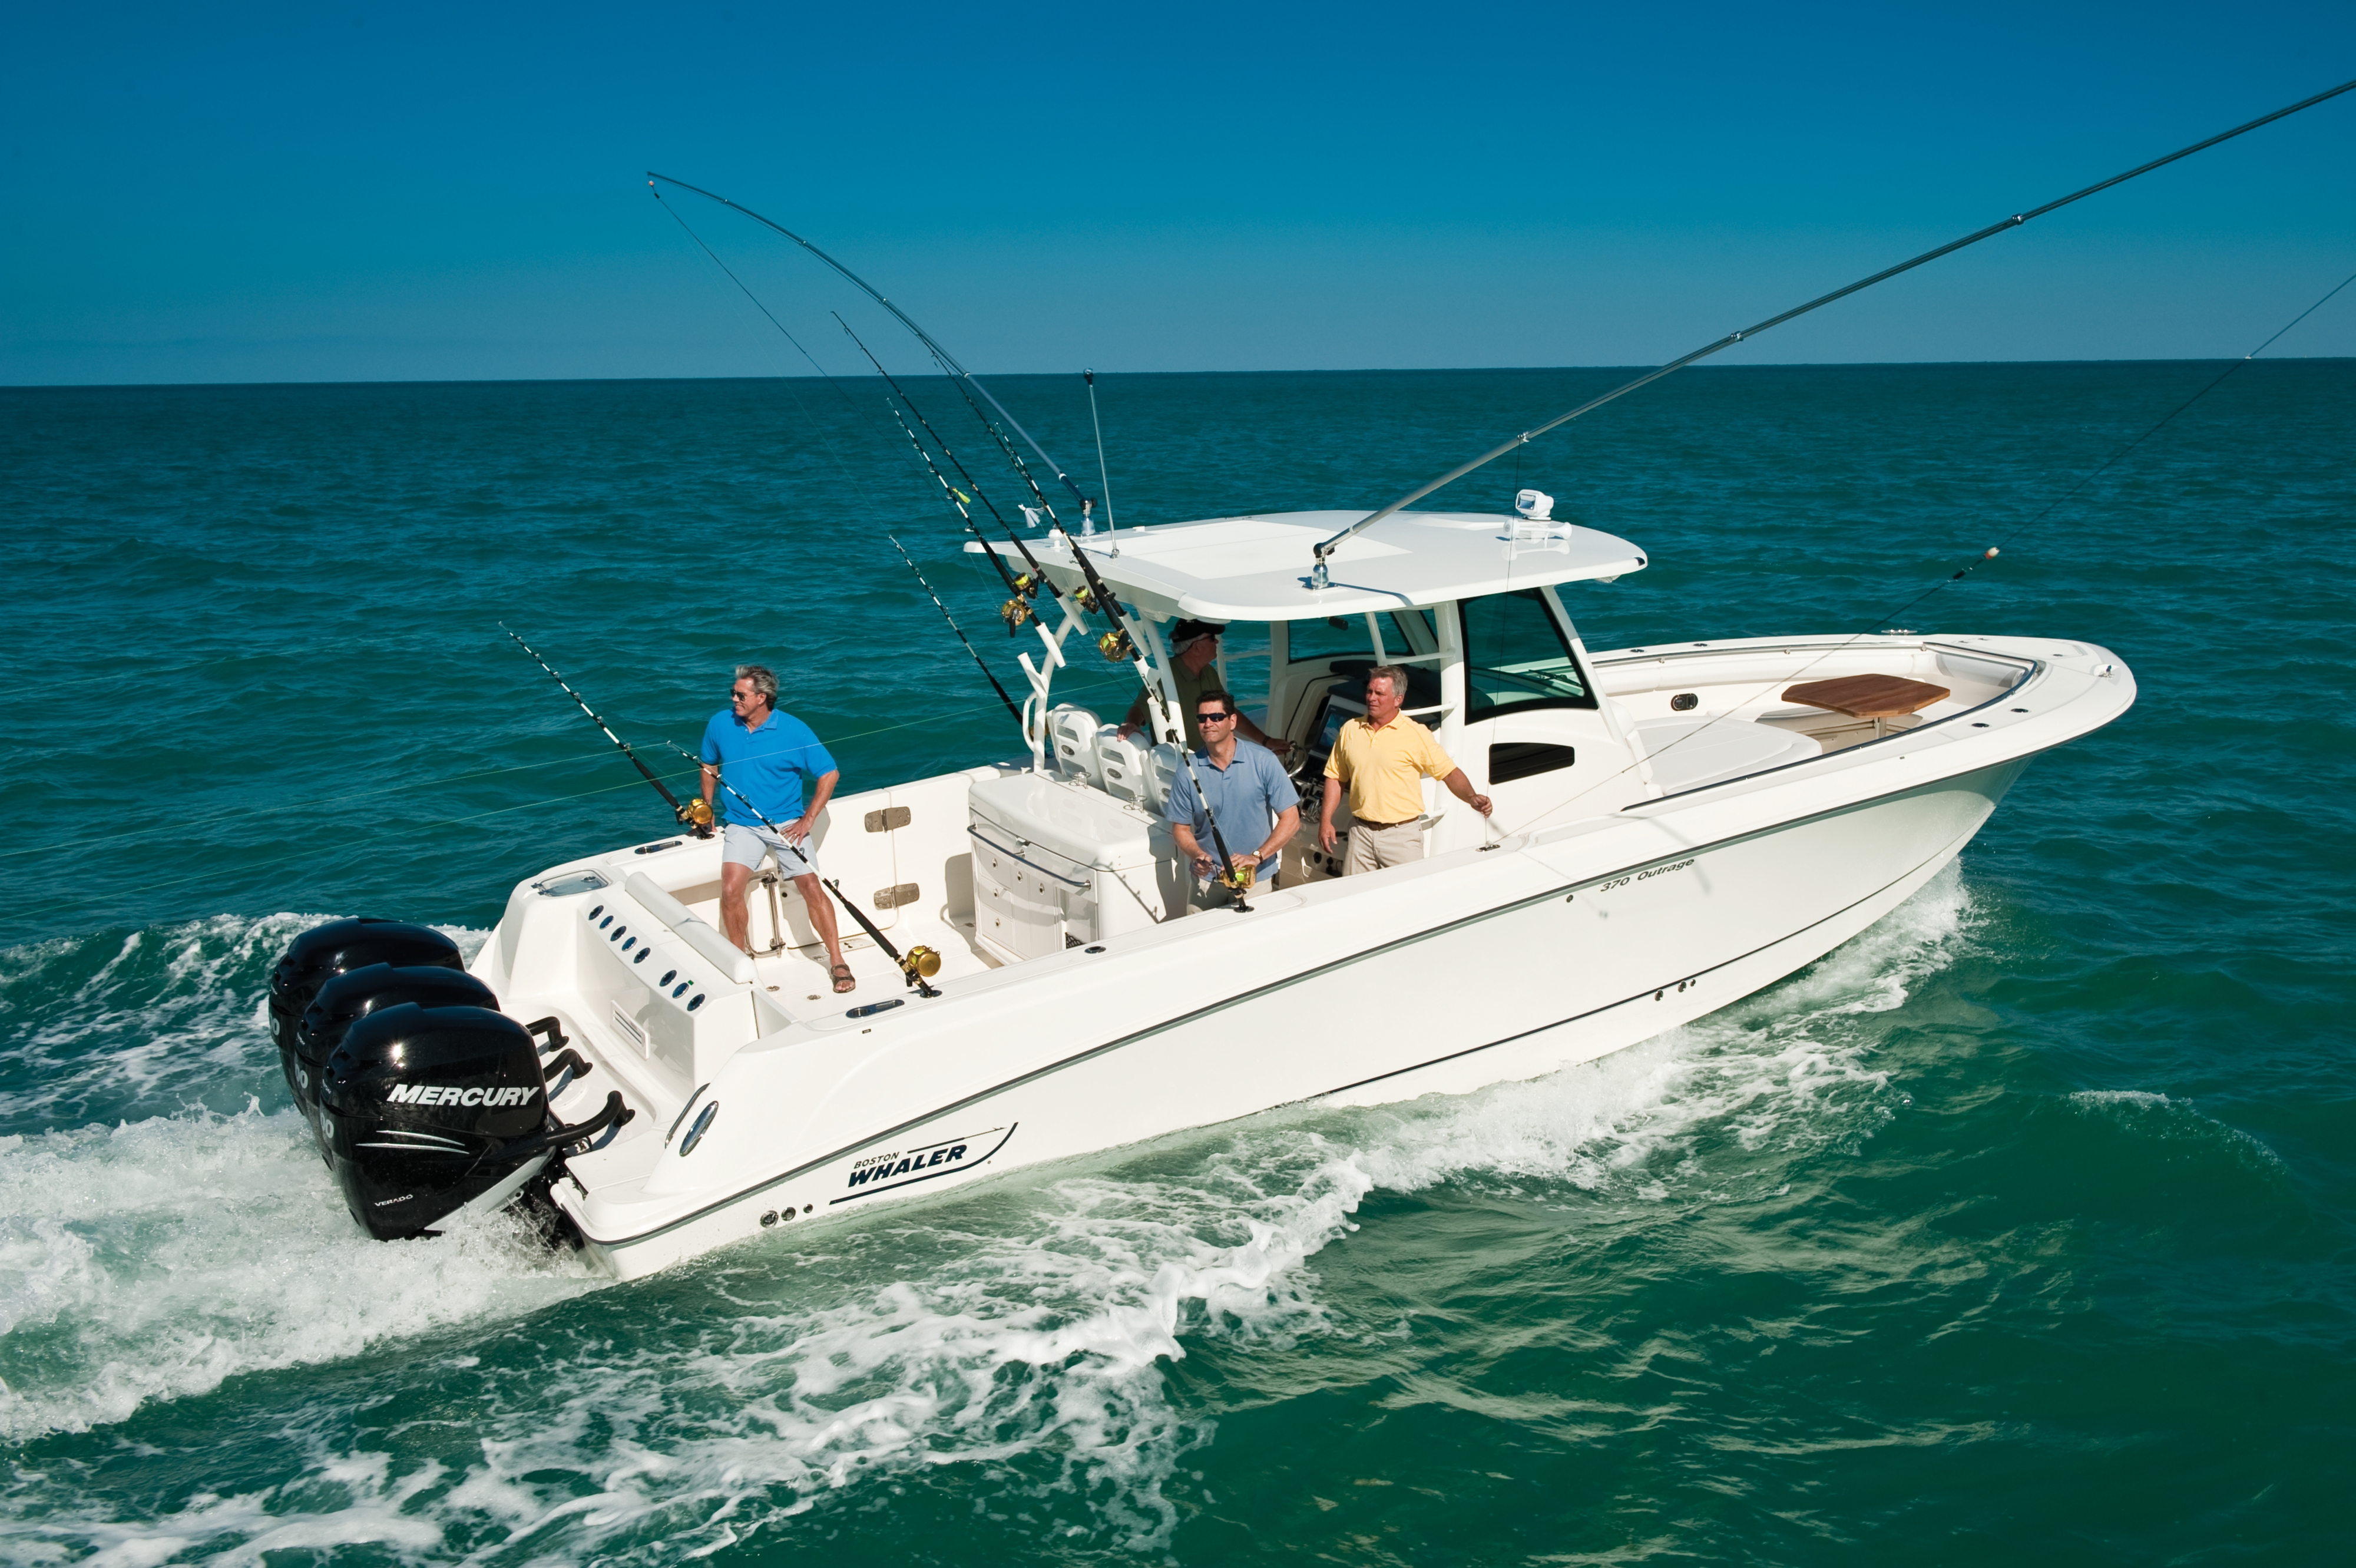
Vehicle type: Ships